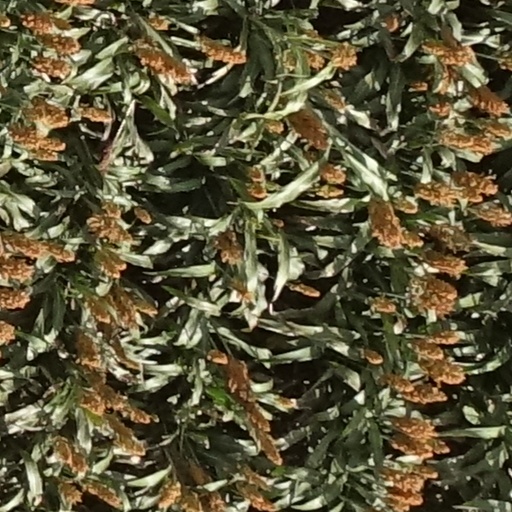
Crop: sorghum